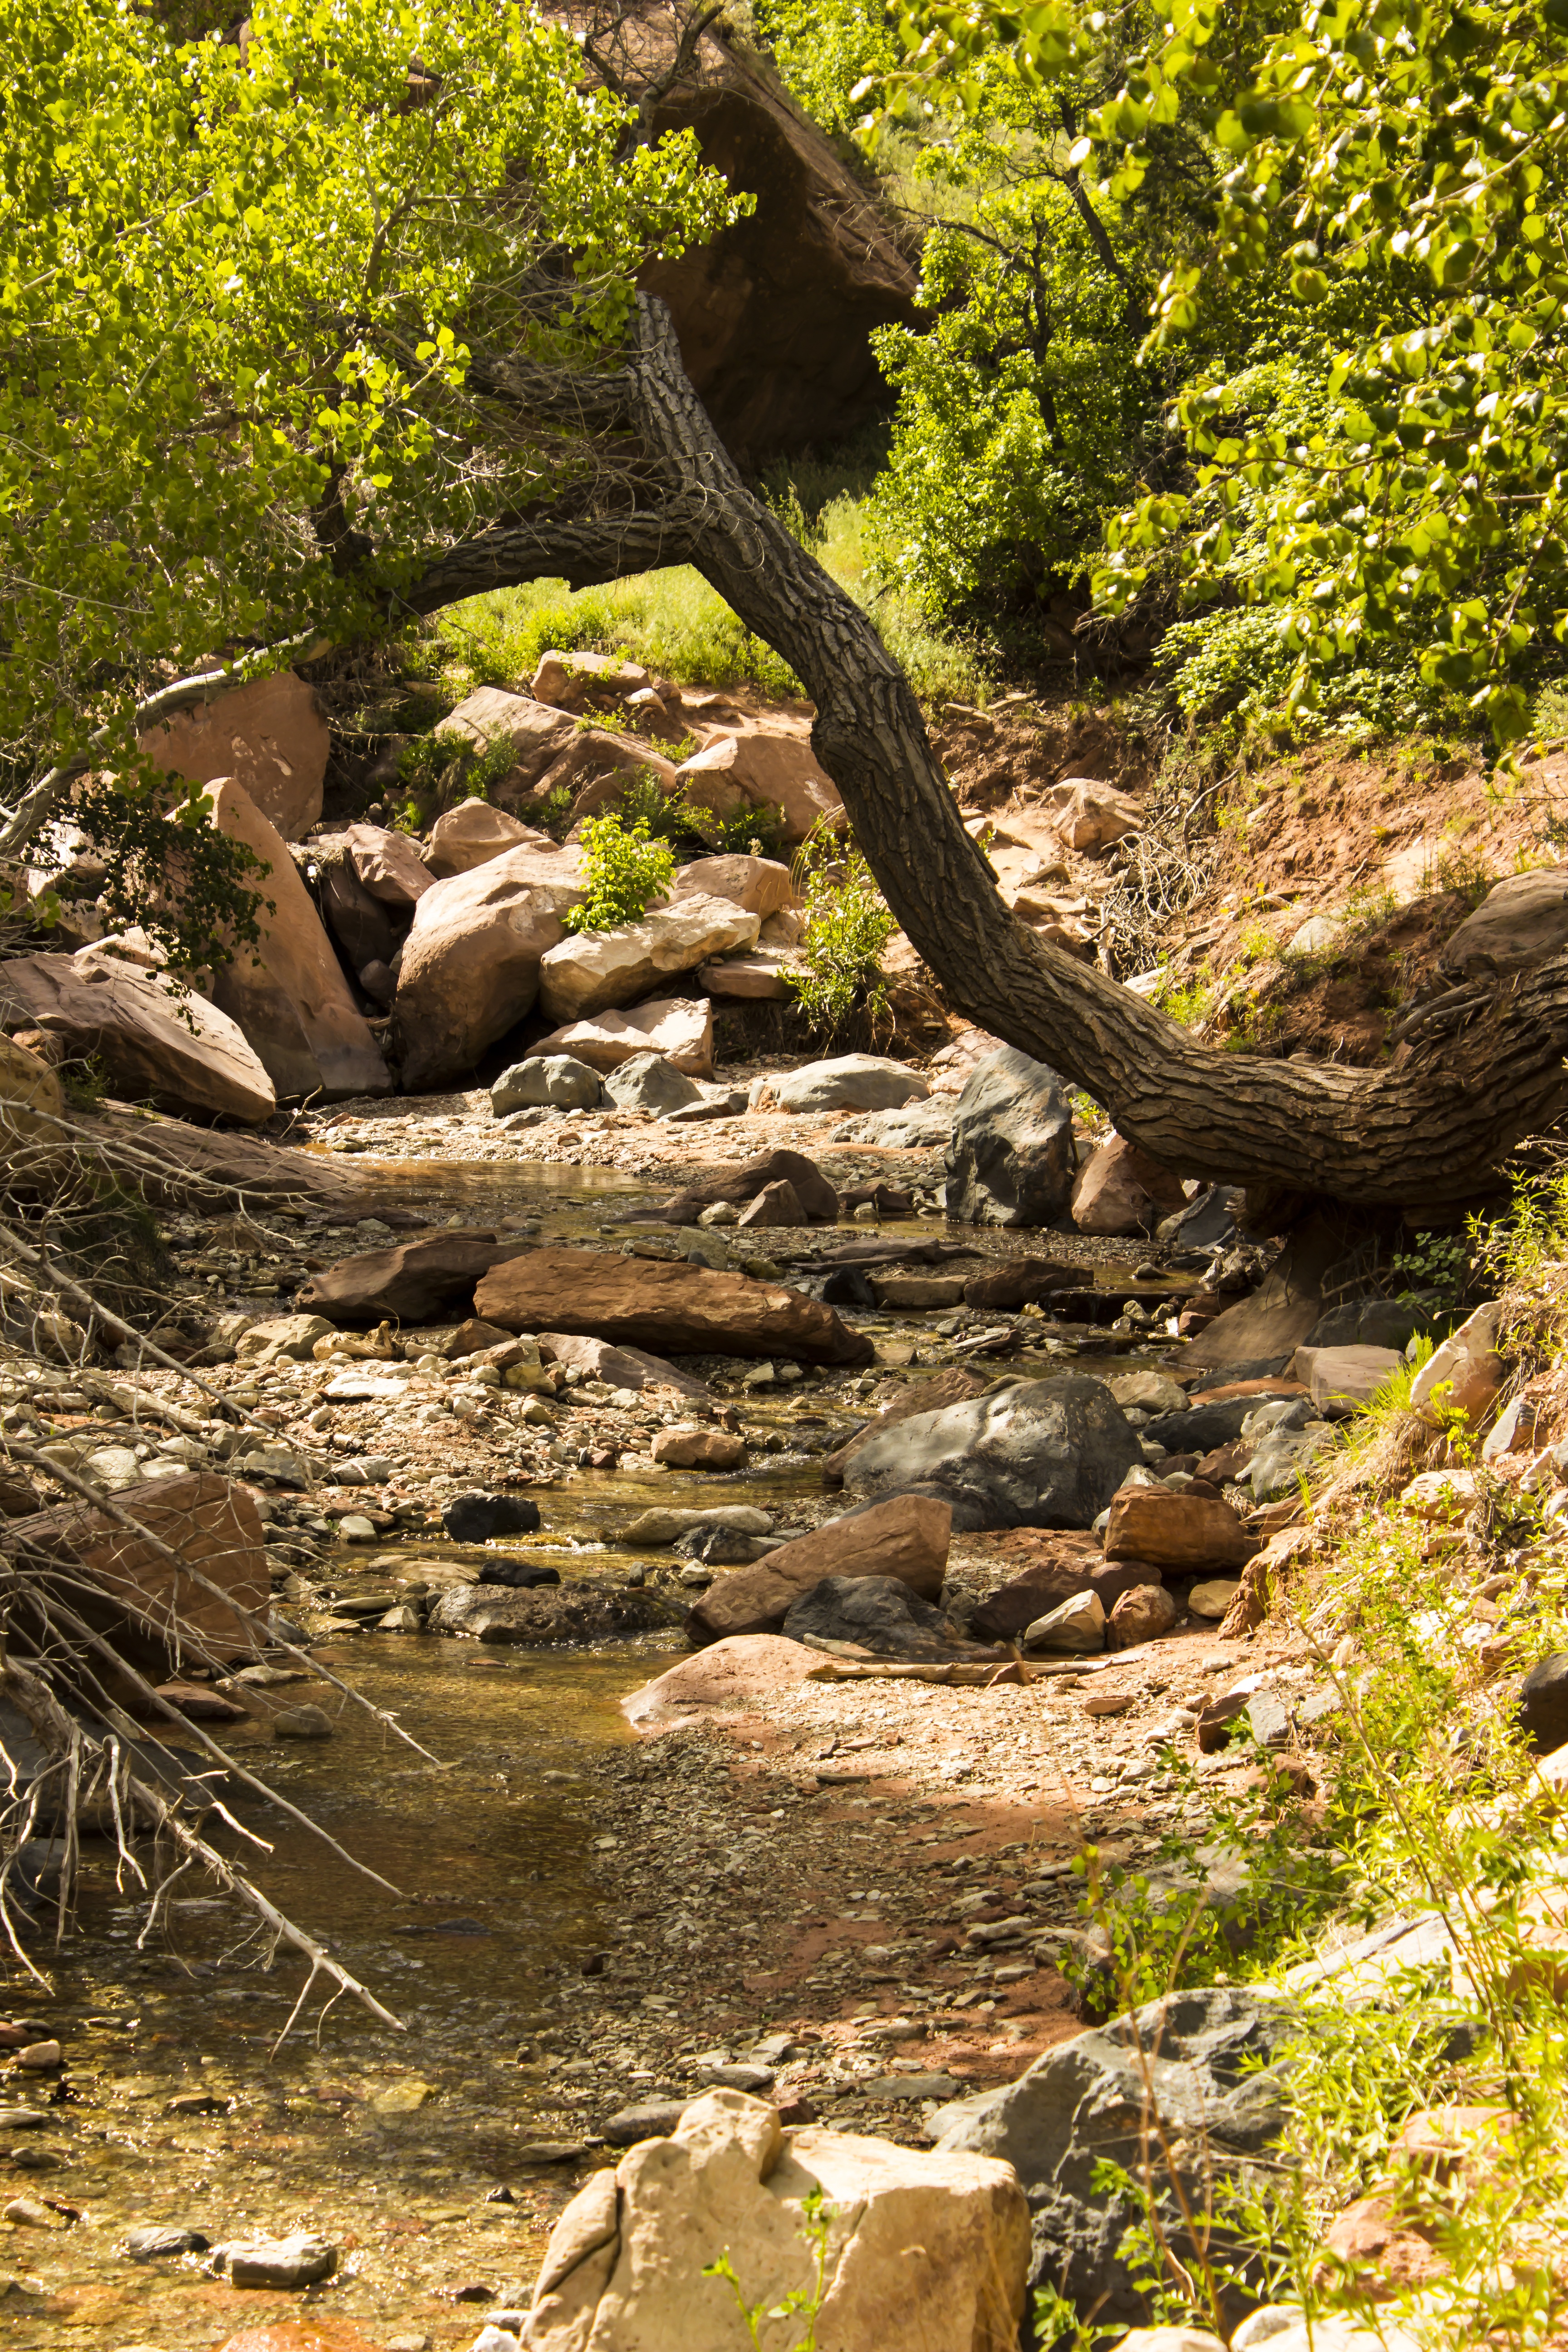
landscape, tree, nature, forest, rock, creek, wilderness, branch, plant, trail, leaf, desert, flower, sandstone, river, wildlife, stream, jungle, hike, autumn, botany, canyon, flora, geology, utah, geological, woodland, zion national park, kolob canyons, taylor creek trail, kolob, natural environment, woody plant